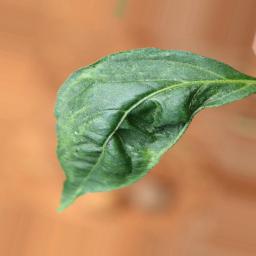
Label: mites_and_trips